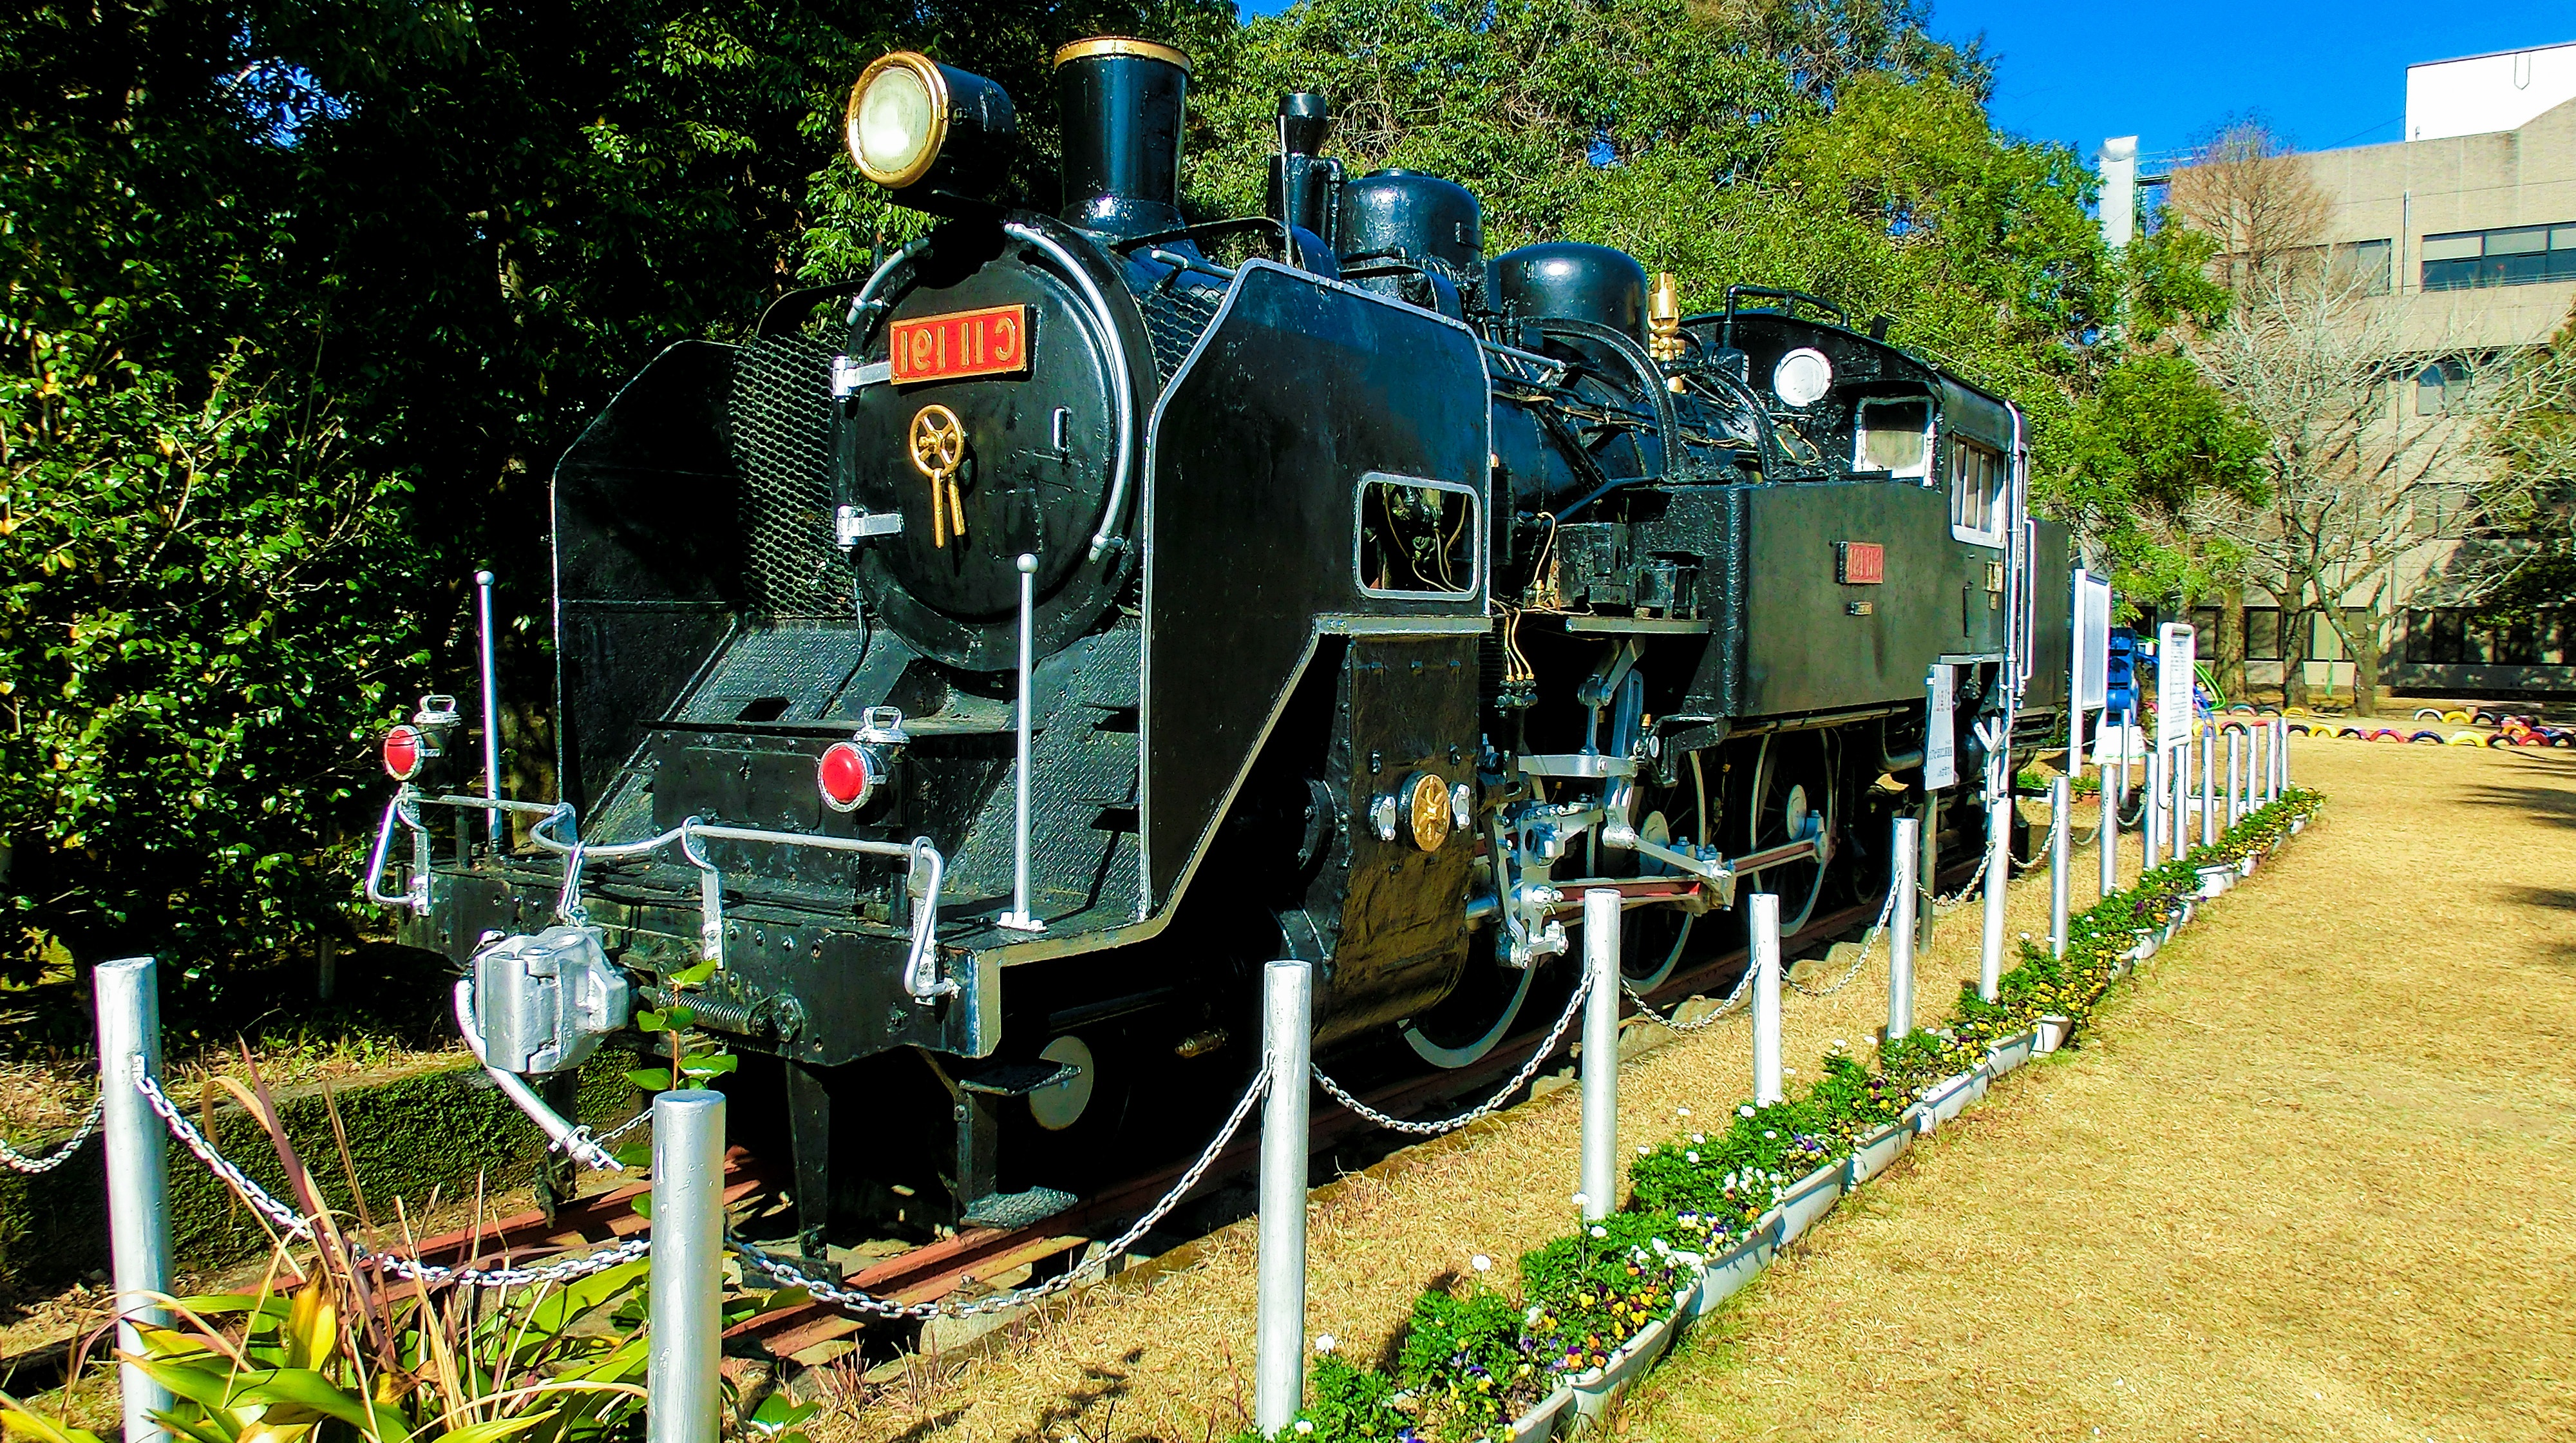
track, railway, train, transport, vehicle, locomotive, history, rail transport, land vehicle, rolling stock